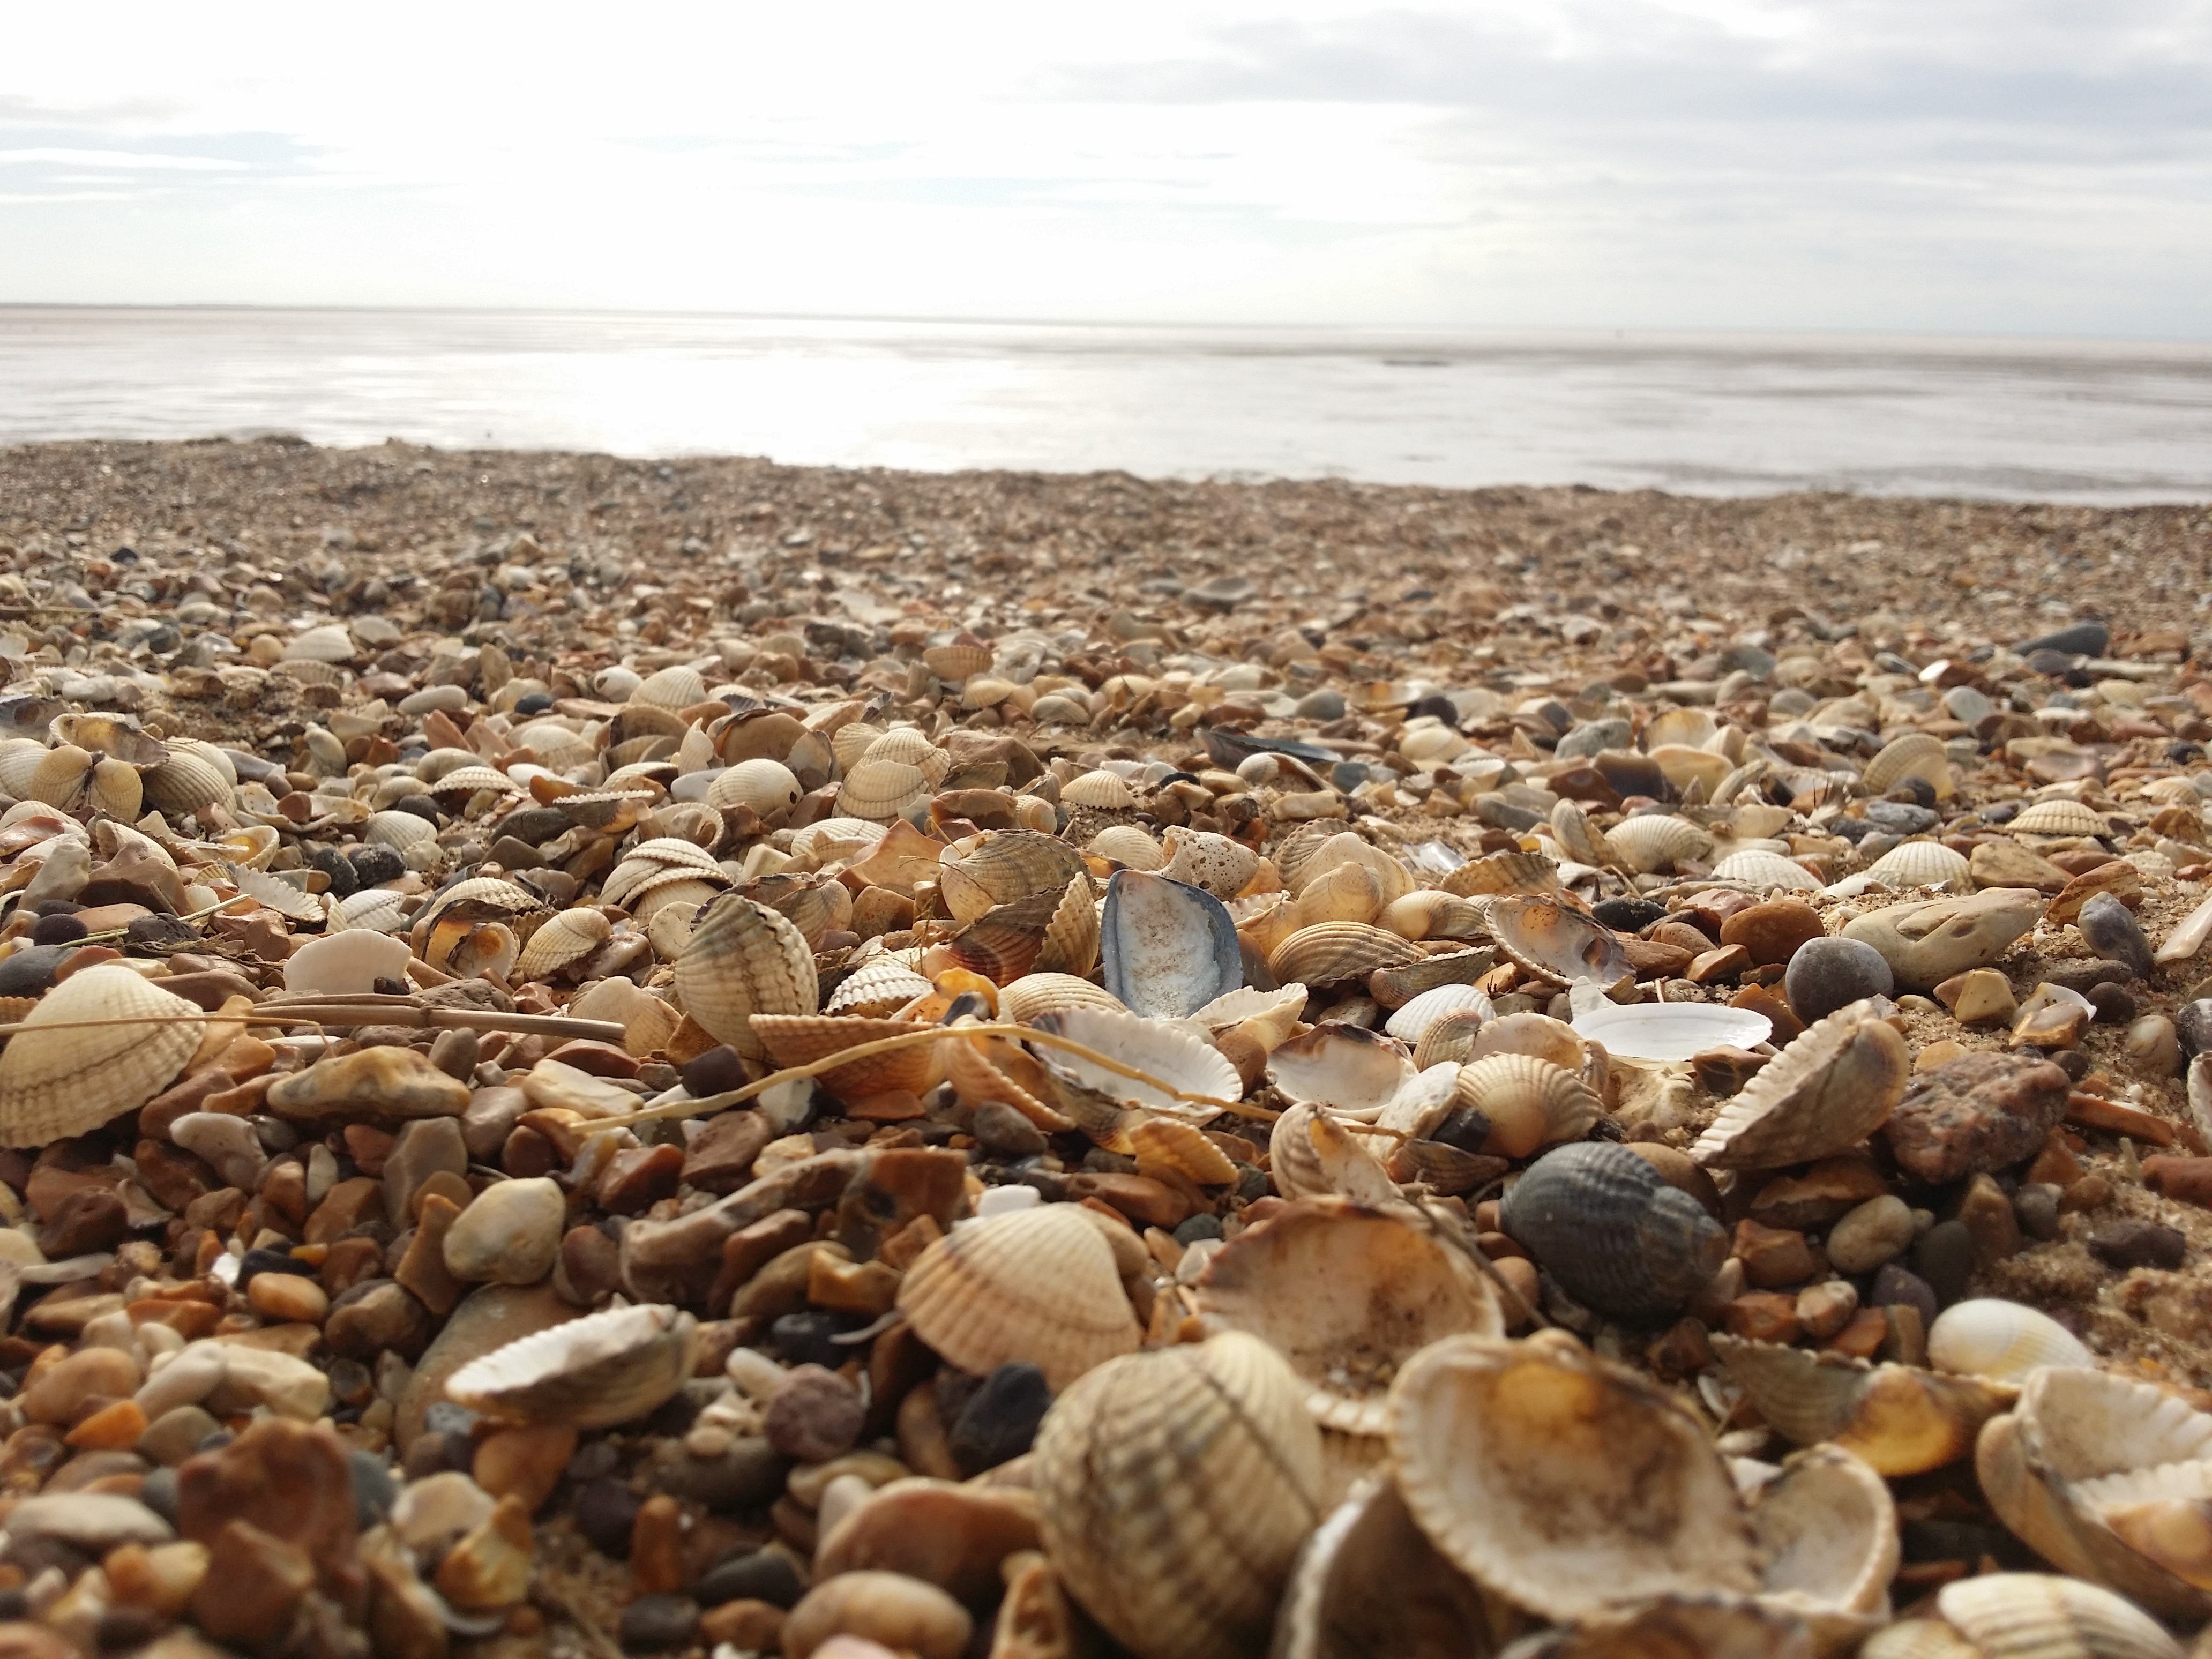
beach, sea, coast, sand, rock, wood, shore, pebble, material, invertebrate, seashell, sea shell, shells, ecosystem